Ini Oru Sudhanthiram

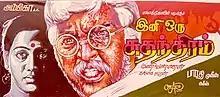
Poster

Ini Oru Sudhanthiram is a 1987 Indian Tamil-language political drama film written and directed by Manivannan. The film, starring Sivakumar, was released on 12 June 1987, and failed at the box office.